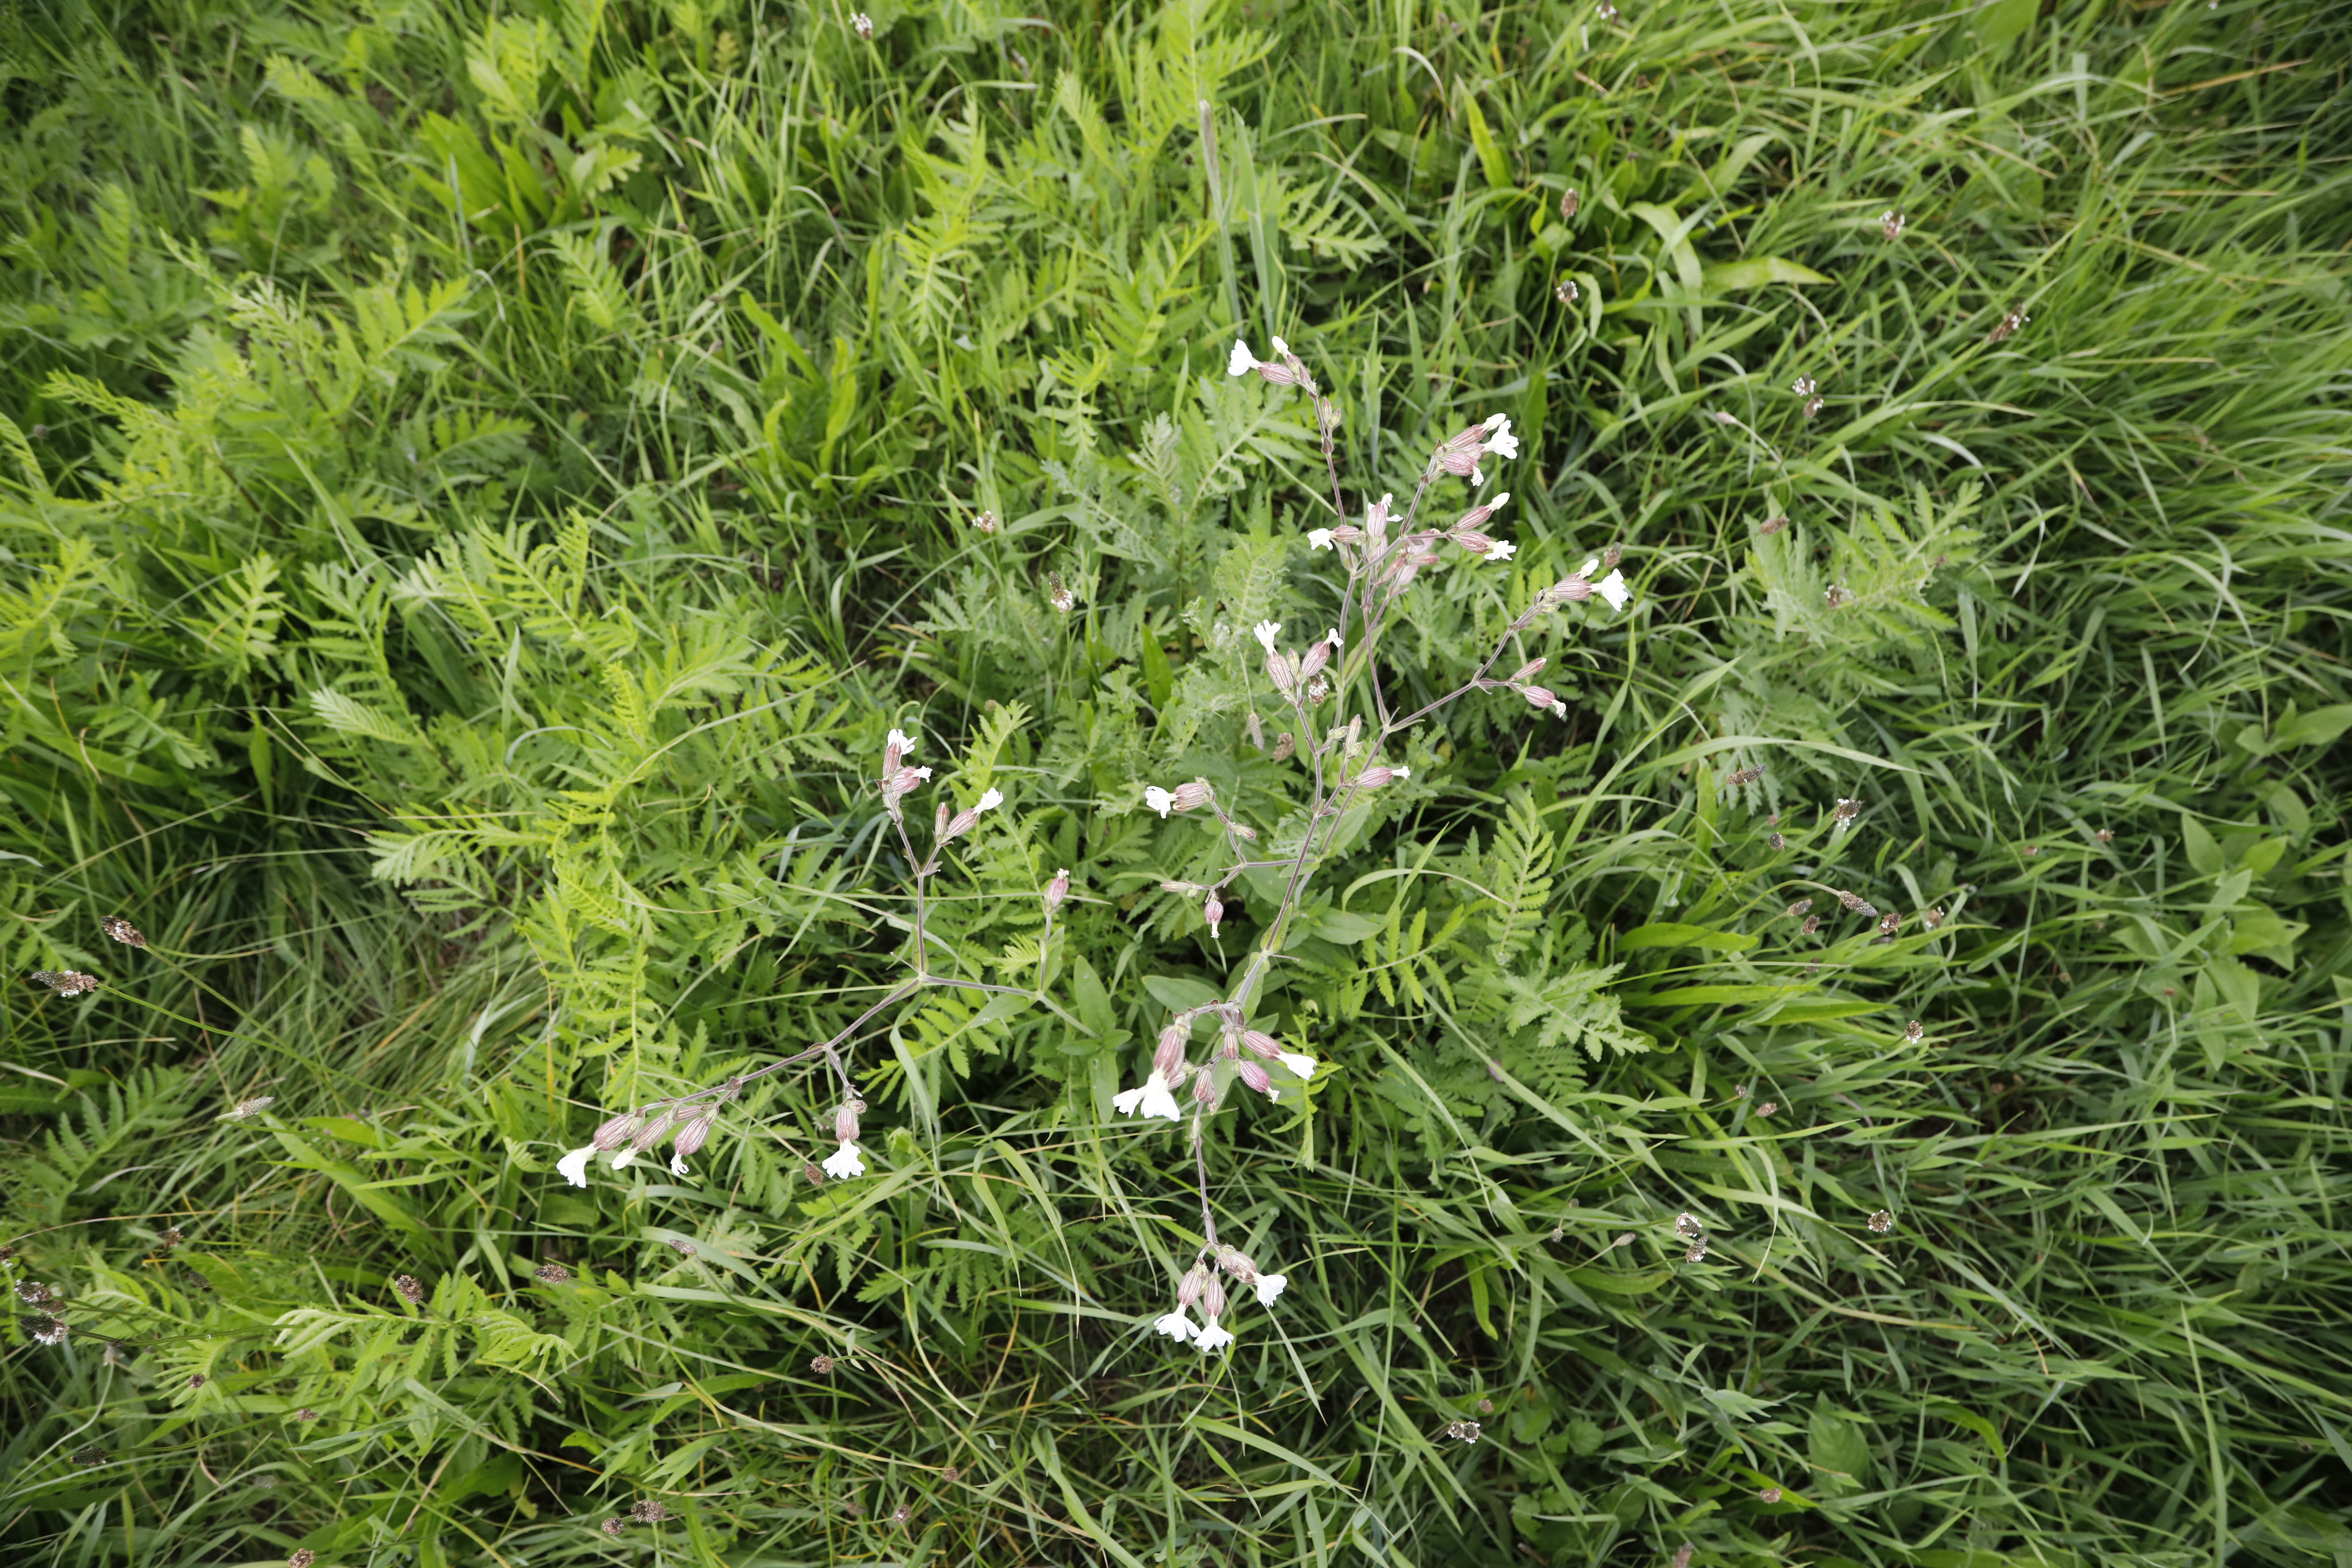
Plant species: Plantago lanceolata, Silene latifolia